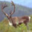
Label: deer